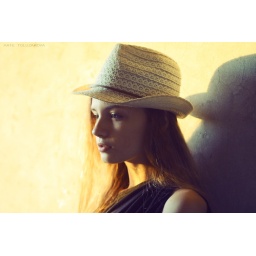
girl in a hat